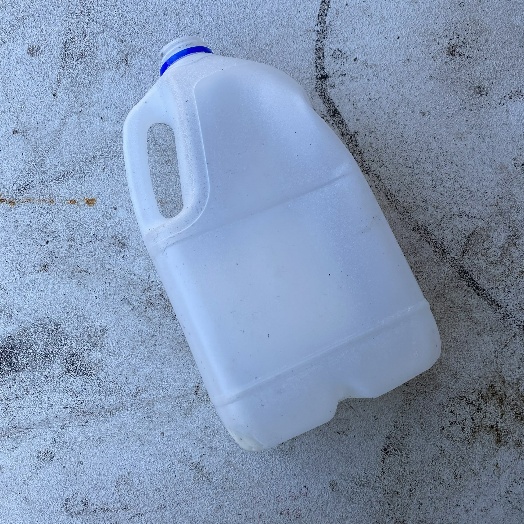
Label: Plastic